Super QuickHook

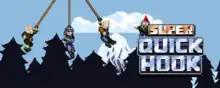
Official cover art showing some of the game's characters swinging using grappling hooks

Super QuickHook is a 2010 mobile 2D platform game developed and published by Rocketcat Games. The game released on June 17, 2010, for iOS devices, with an Android port releasing later on July 23, 2015. The game is a spiritual successor to 2009's "Hook Champ", and follows its playing characters traversing two-dimensional levels, primarily using a grappling hook.